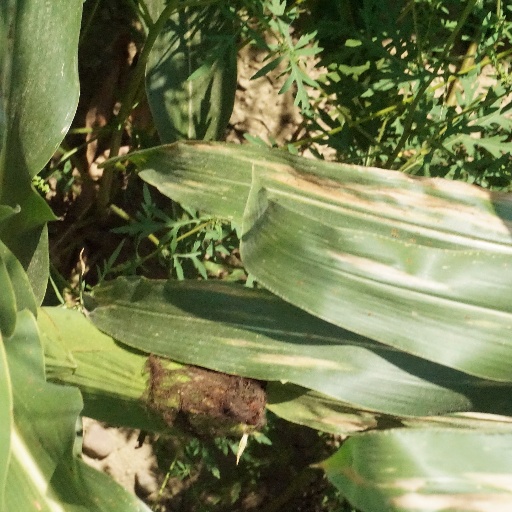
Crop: maize; corn